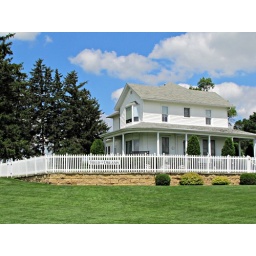
The white picket fence in front of the house